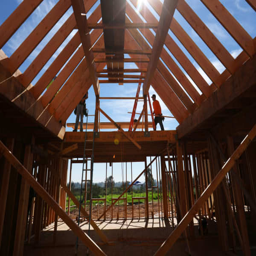
construction workers build a single - family home .